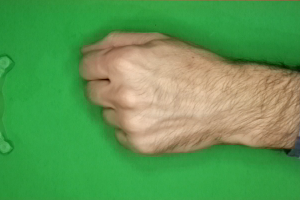
Label: rock